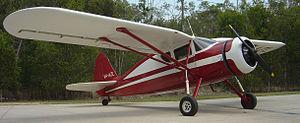
Le Fairchild 24 est un avion léger américain des années 1930. Il est utilisé par l'USAAC comme avion de transport militaire sous la désignation UC-61.